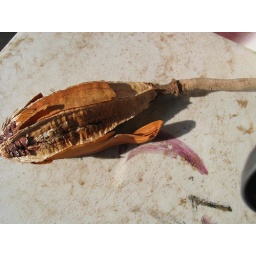
These seeds were collected on our trip. We planted them in bags to see if a tree would result.